German pavilion

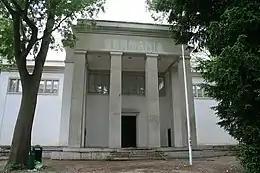
Padiglione Germania

The German pavilion houses Germany's national representation during the Venice Biennale arts festivals.